History of Tennessee

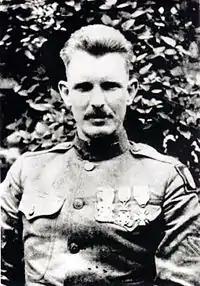
Alvin C. York

In 1897, the state celebrated its centennial of statehood (albeit one year late) with a great exposition in Nashville. The Tennessee Centennial Exposition was the ultimate expression of the Gilded Age in the Upper South—a showcase of industrial technology and exotic papier-mâché versions of the world's wonders. The Nashville Parthenon, a full-scale replica of the Parthenon in Ancient Athens, Greece, was built in plaster, wood and brick. Rebuilt of concrete in the 1920s, it remains one of the city's attractions. During its six-month run at Centennial Park, the Exposition drew nearly two million visitors to see its dazzling monuments to the South's recovery. Governor Robert Taylor observed, "Some of them who saw our ruined country thirty years ago will certainly appreciate the fact that we have wrought miracles."